Don Rosa

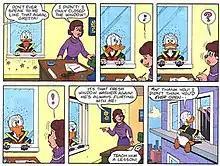
Unlike his idol Carl Barks, Rosa uses a lot of slapstick and humorously exaggerated facial expressions in his stories. Sequence from "Incident at McDuck Tower" ("Donald and Scrooge #1", 1991, INDUCKS story code <a href="http%3A//coa.inducks.org/story.php%3Fc%3DD%2B90345">D+90345

)."I usually don't like my stories. I mean I try really hard, but I know I don't draw that well. I know people like it because it's got lots of extra details, but art directors know good artwork, and they know mine is not good artwork. Now, people always say, 'You're being too modest, you're being too modest', and I say, 'What?' They just have to ask me the right question. I know it's not good artwork and I don't know if it's well-drawn, but I know it's entertaining." – Don Rosa, Torino Comics Festival, April 2011